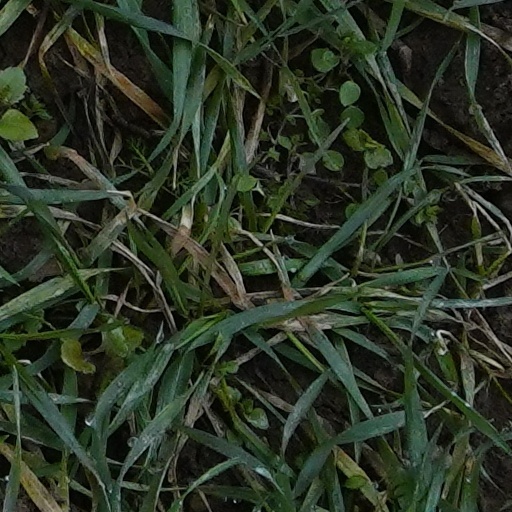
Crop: wheat